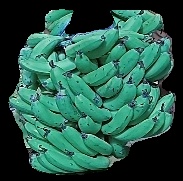
Variety: pachbale
Grade: grade3